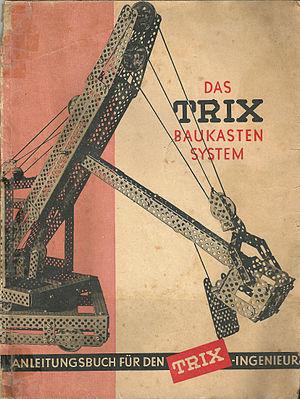
Trix est une entreprise allemande de fabrication de jouets, fondée en 1838 à Nuremberg par J. Haffner, rejoint plus tard par Andreas Fortner. L'entreprise est aujourd'hui spécialisée dans les trains miniatures.